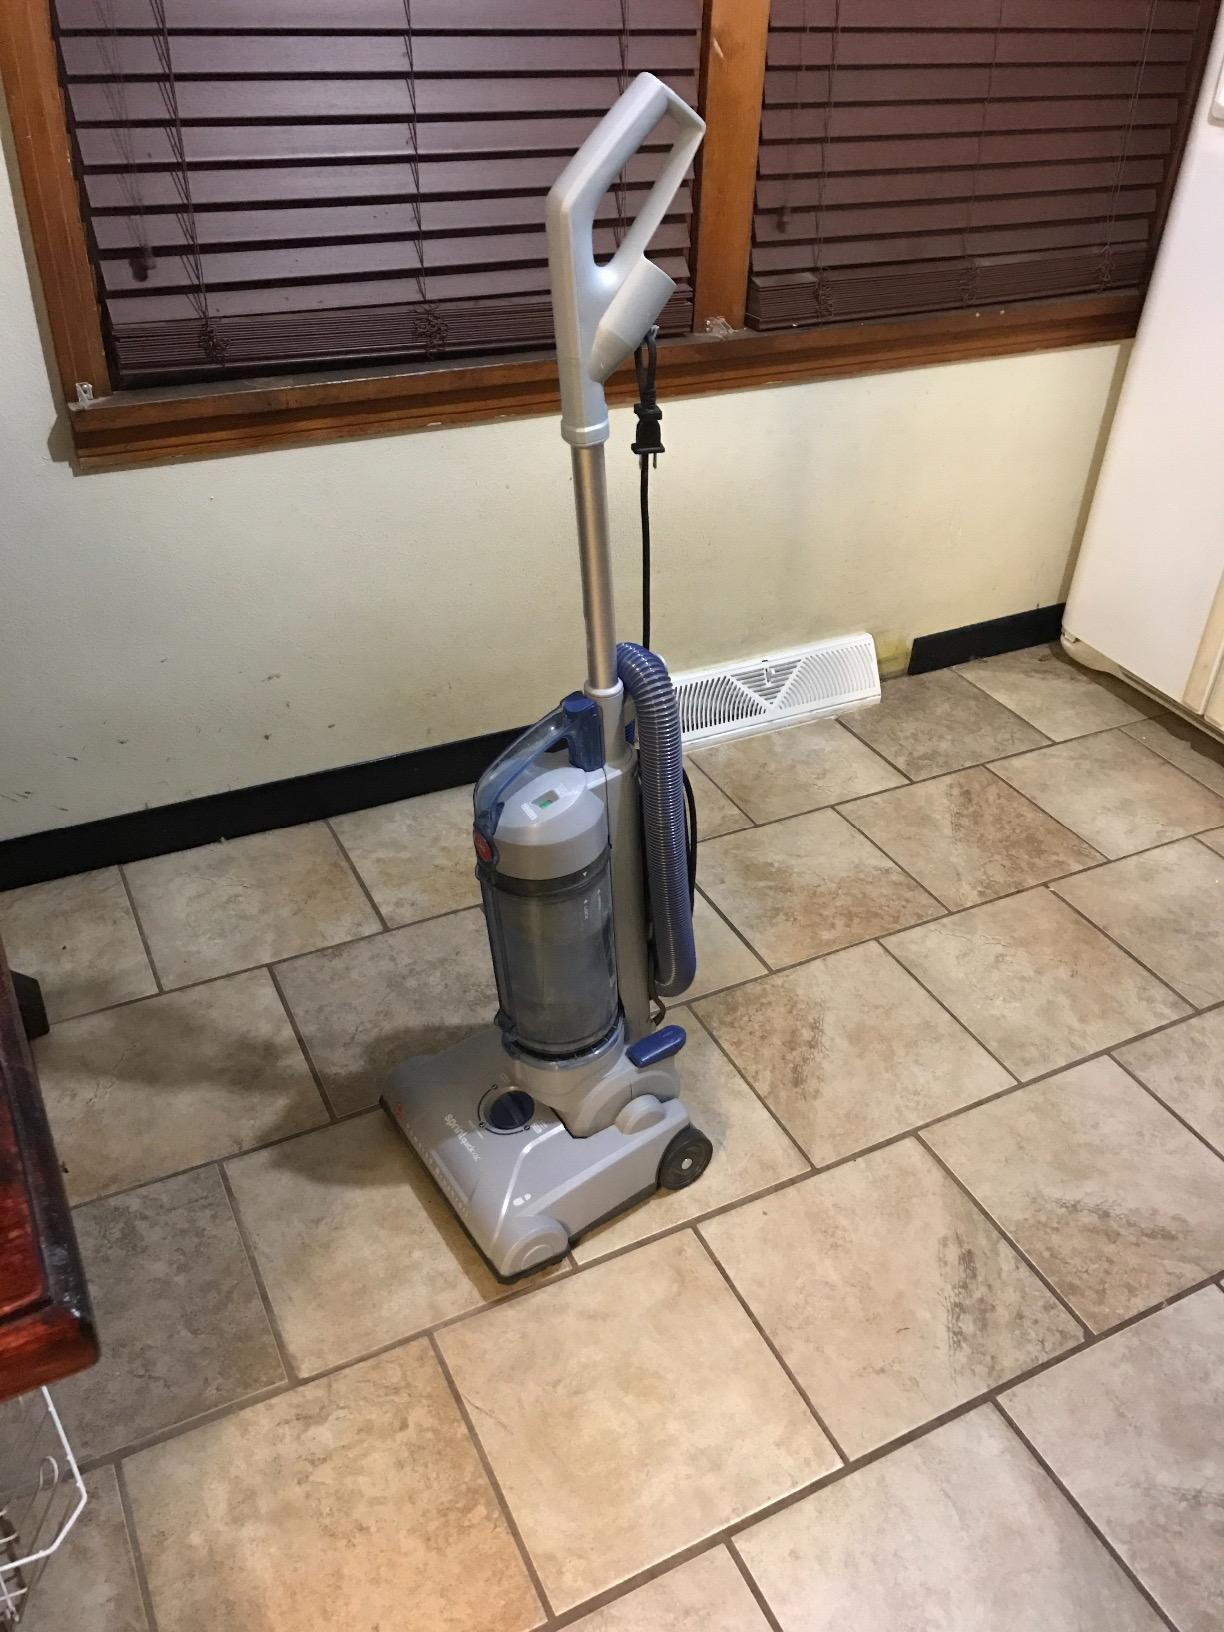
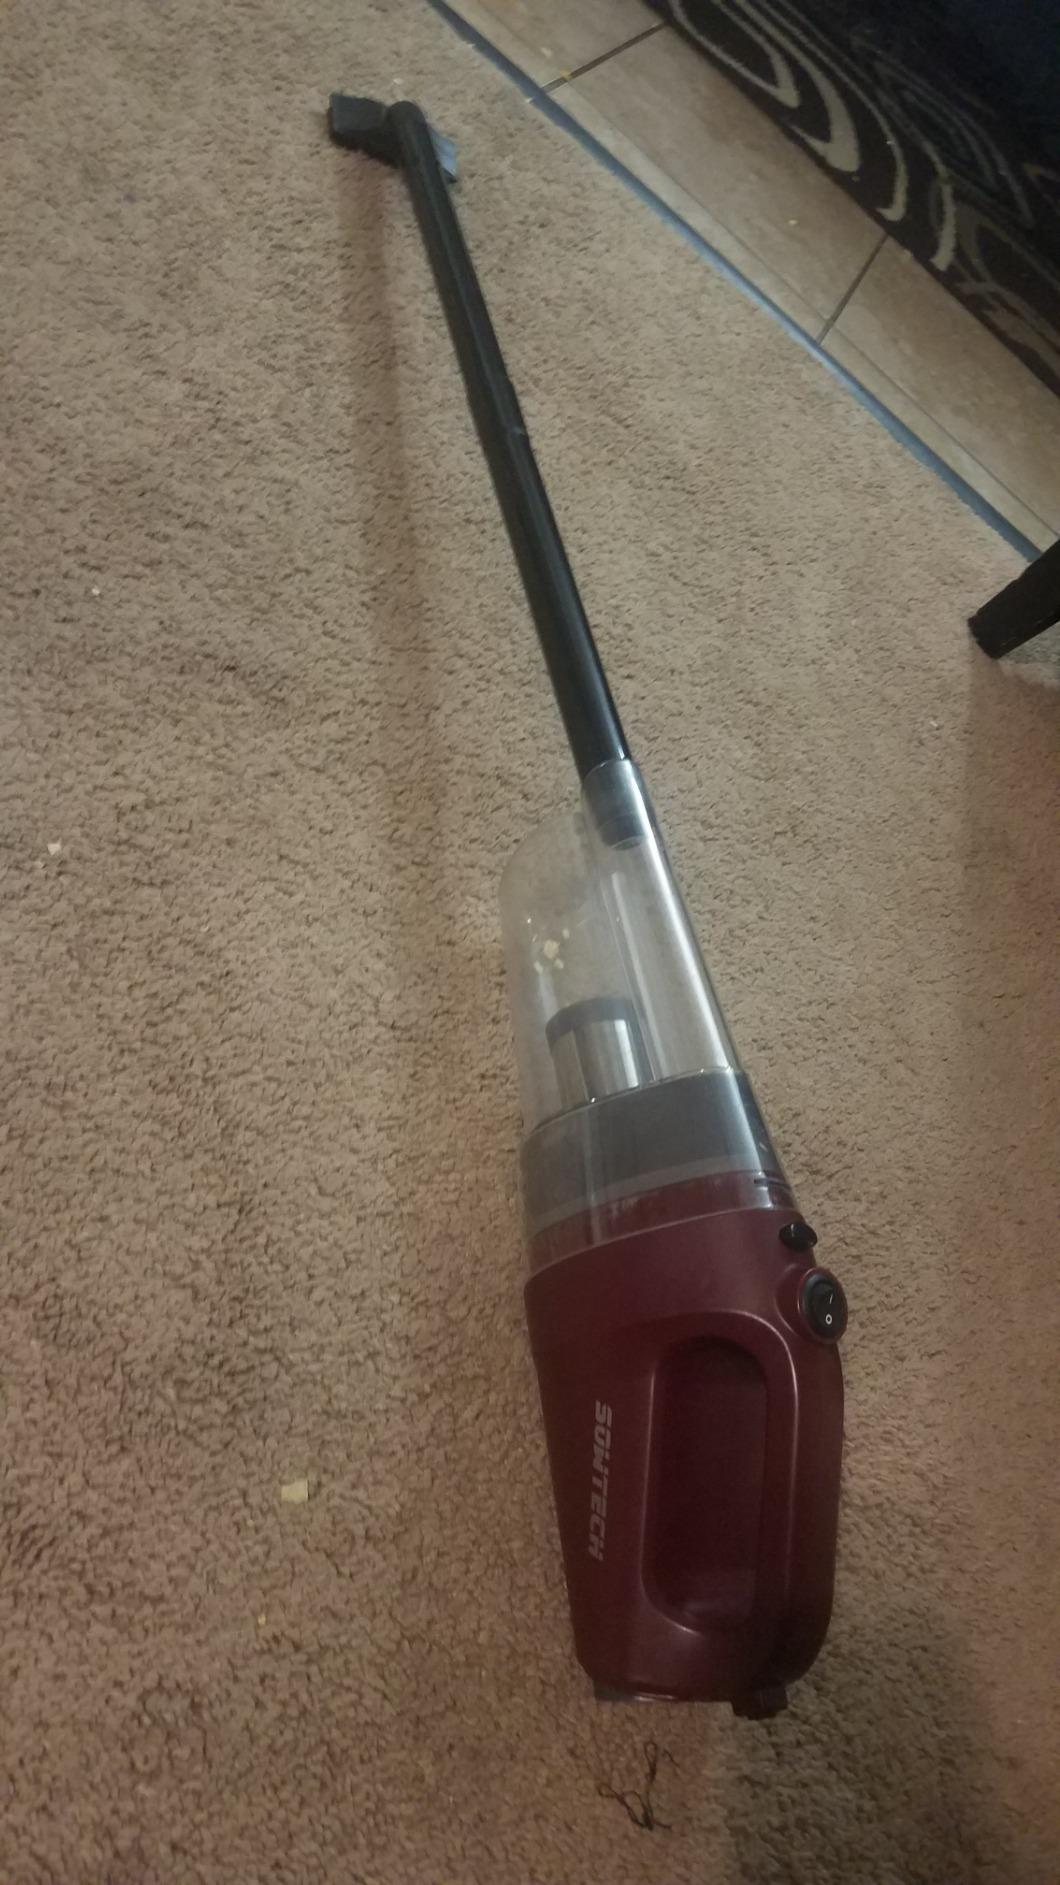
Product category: items_vacuum
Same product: no